Pavel Yudin

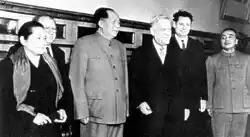
Pavel Yudin standing to the left of Mao Zedong and Nikolai Bulganin

Pavel Fyodorovich Yudin (– 10 April 1968) was a Soviet philosopher and Communist Party official specialising in the fields of culture and sociology, and later a diplomat.